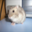
Label: hamster